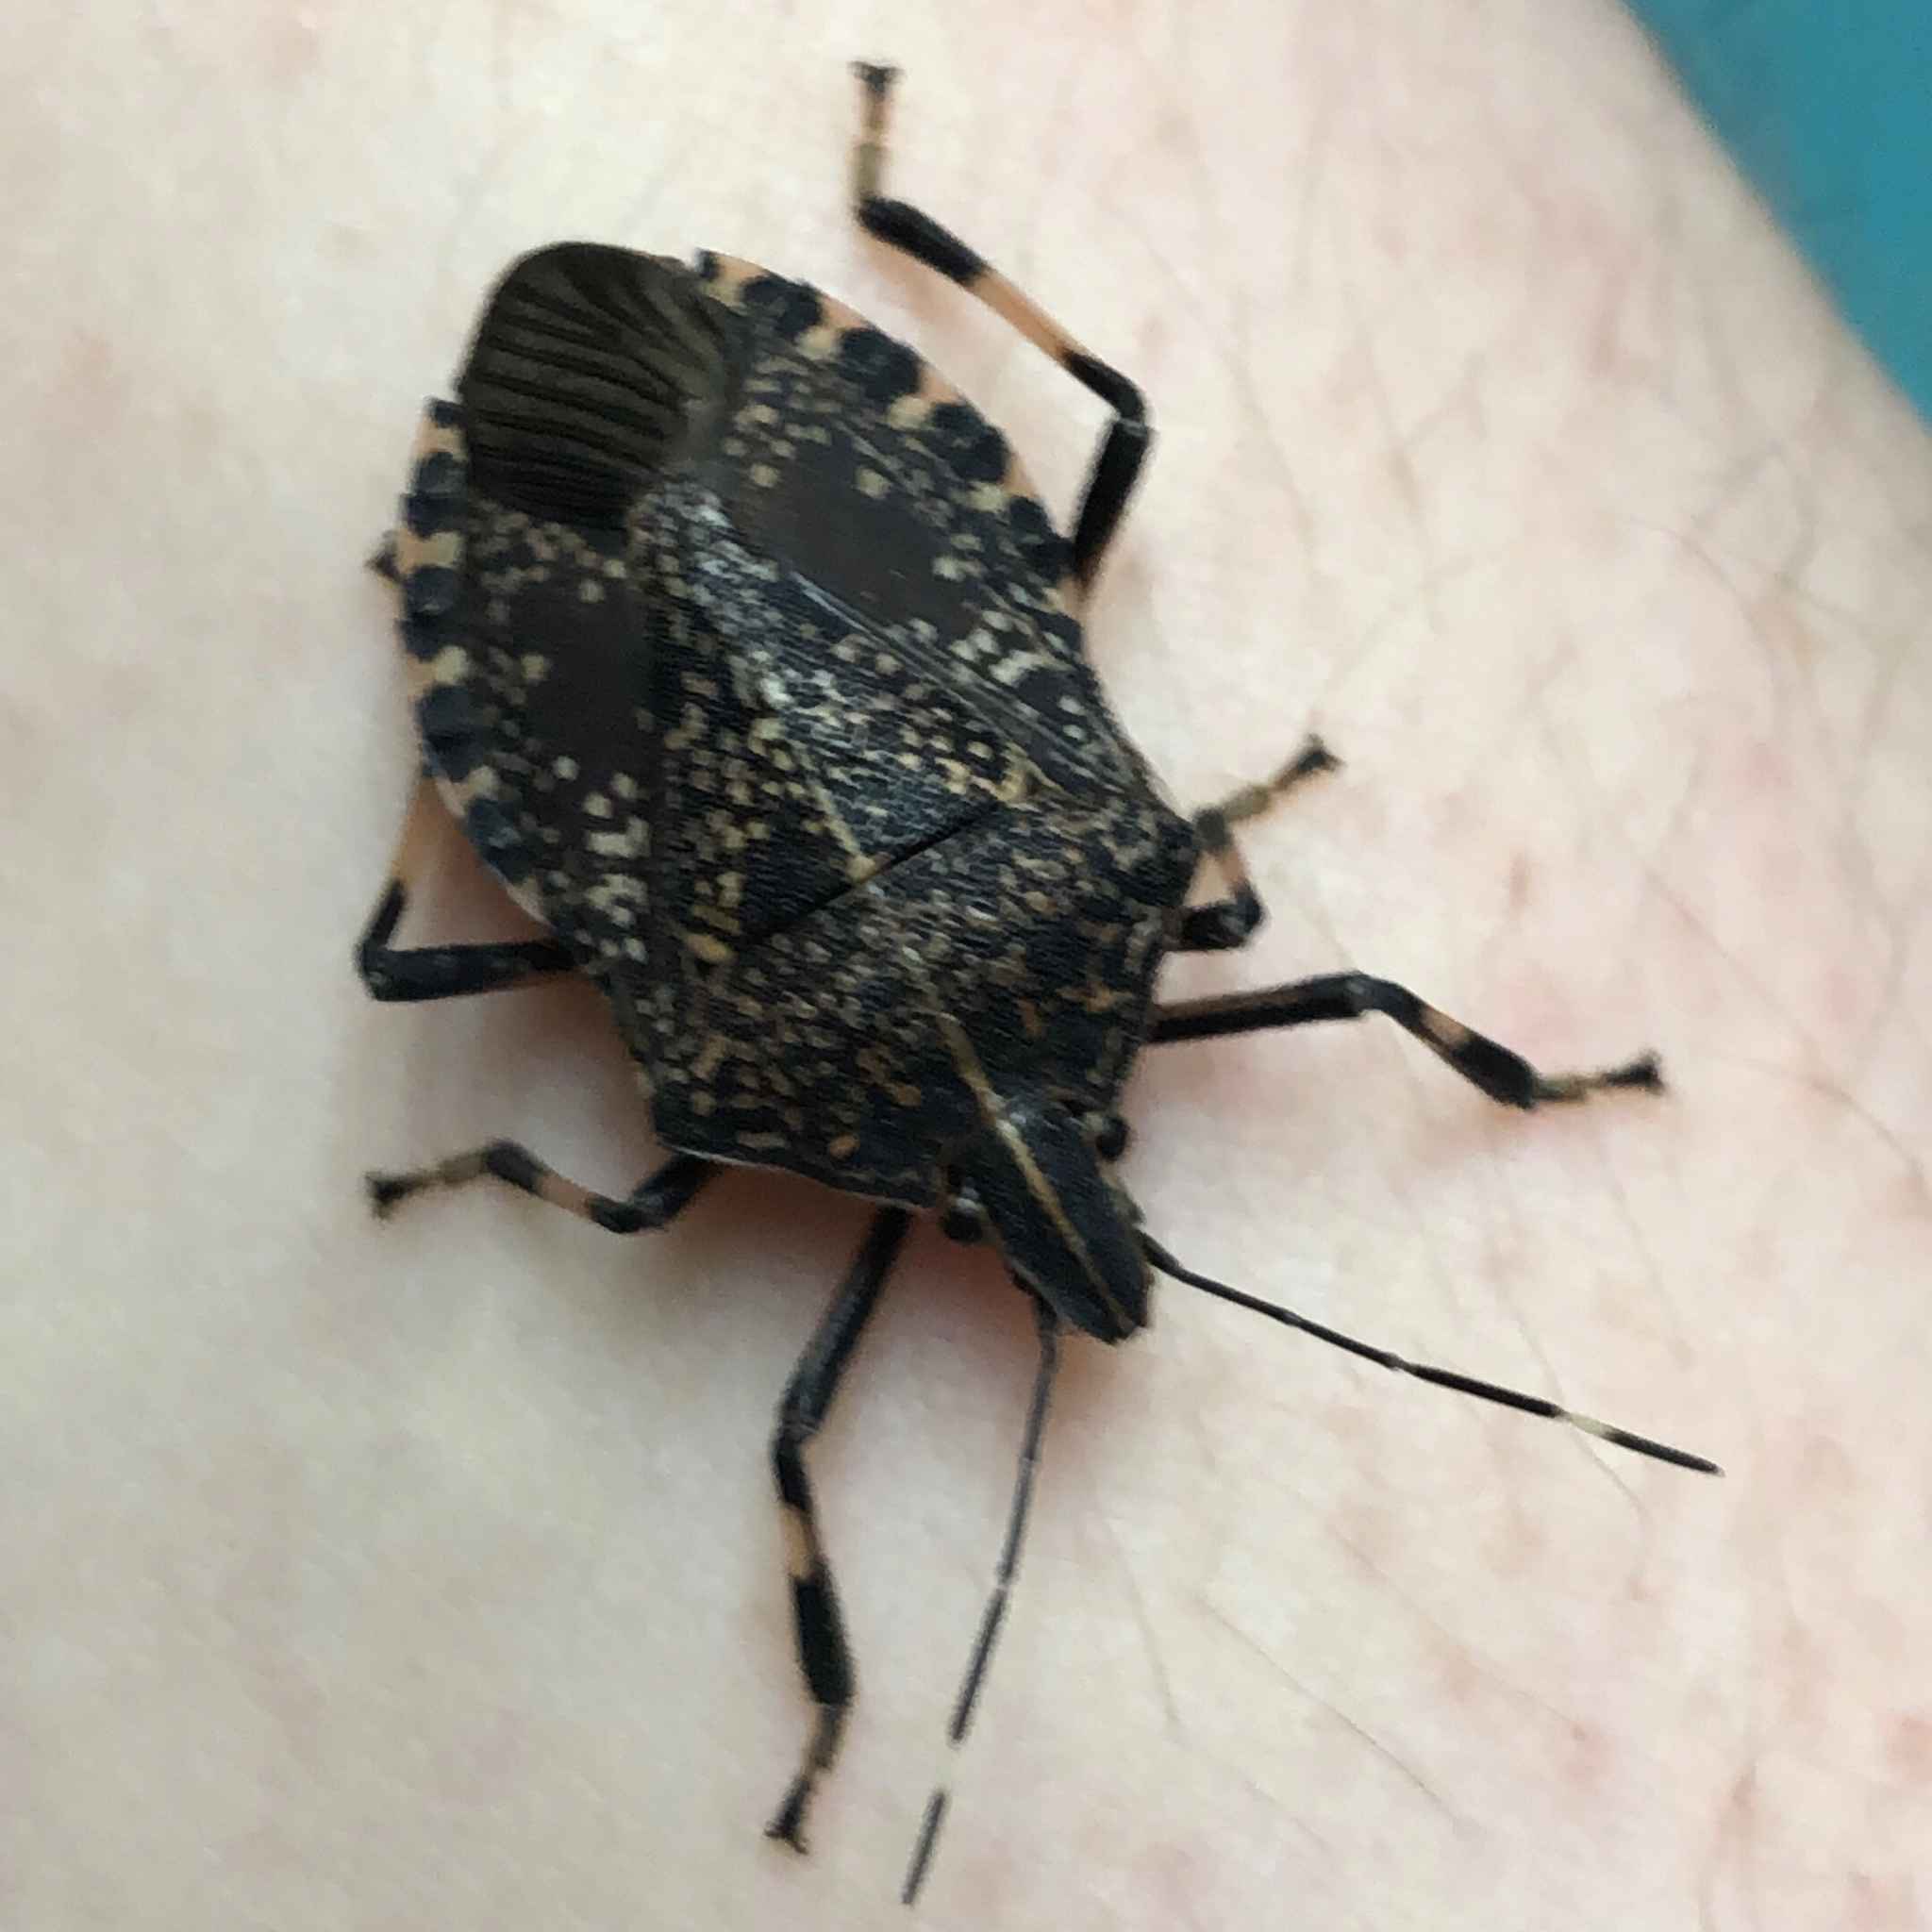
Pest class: stink_bug